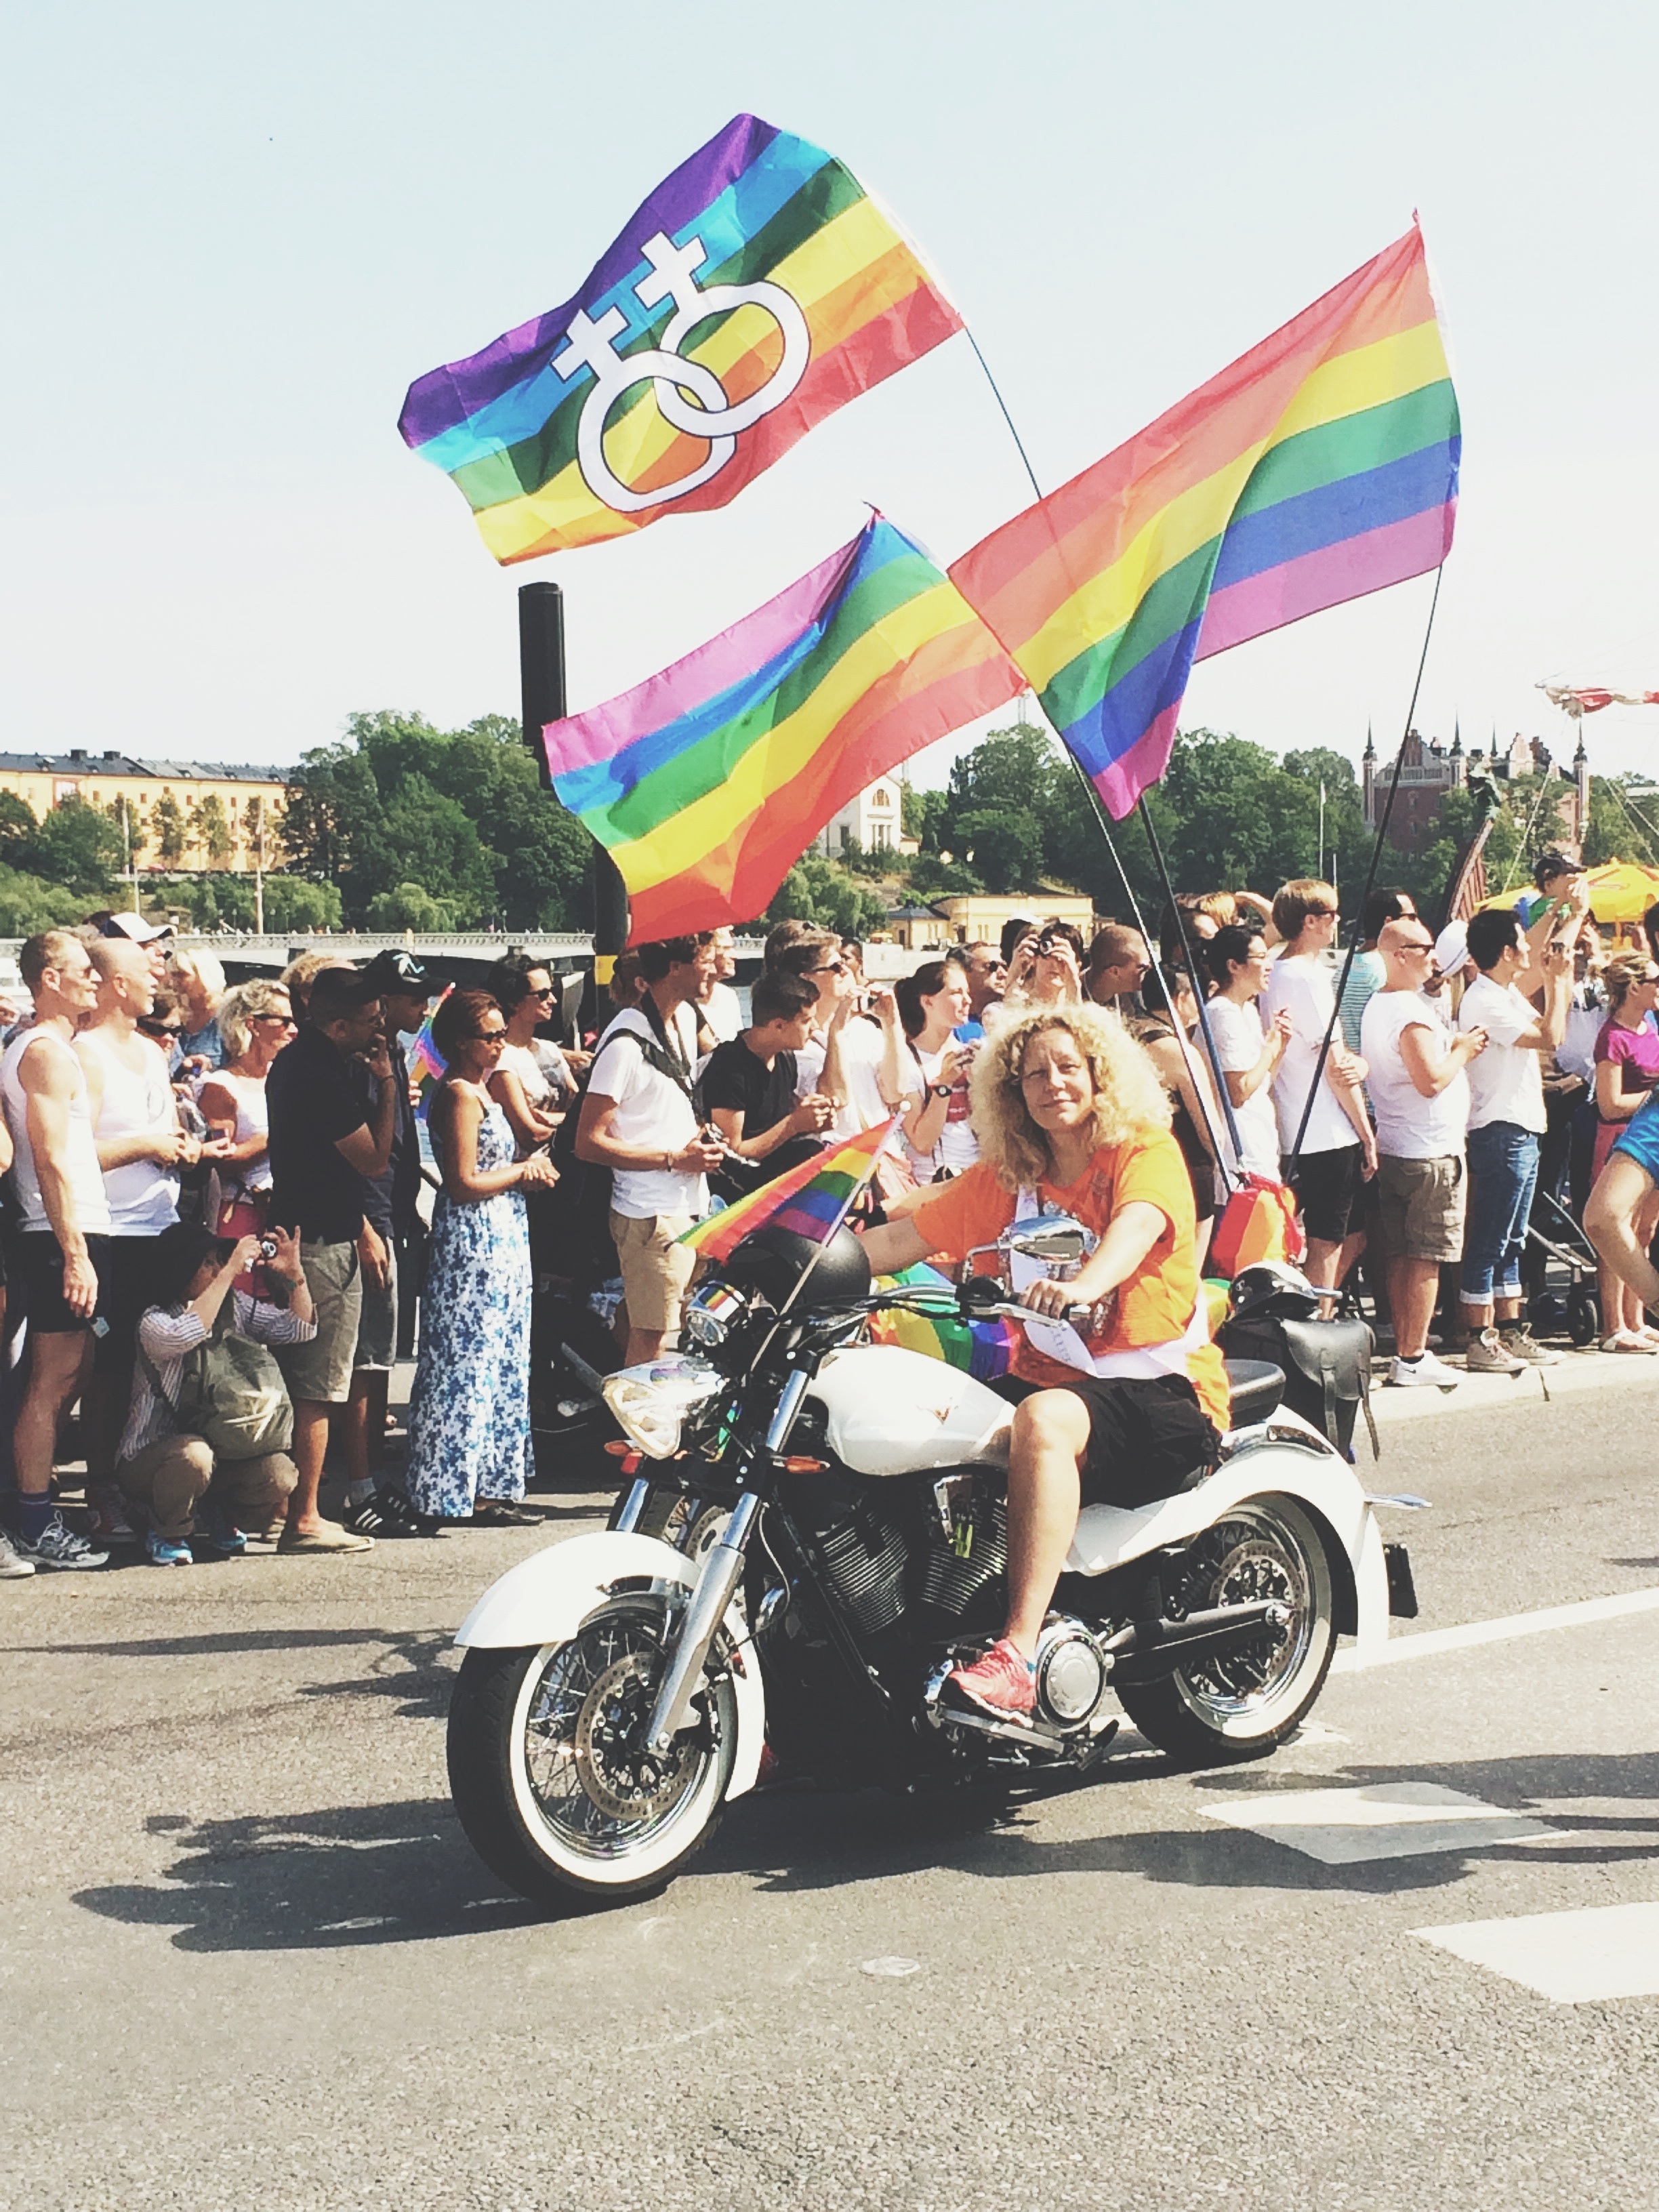
parade, festival, pride parade